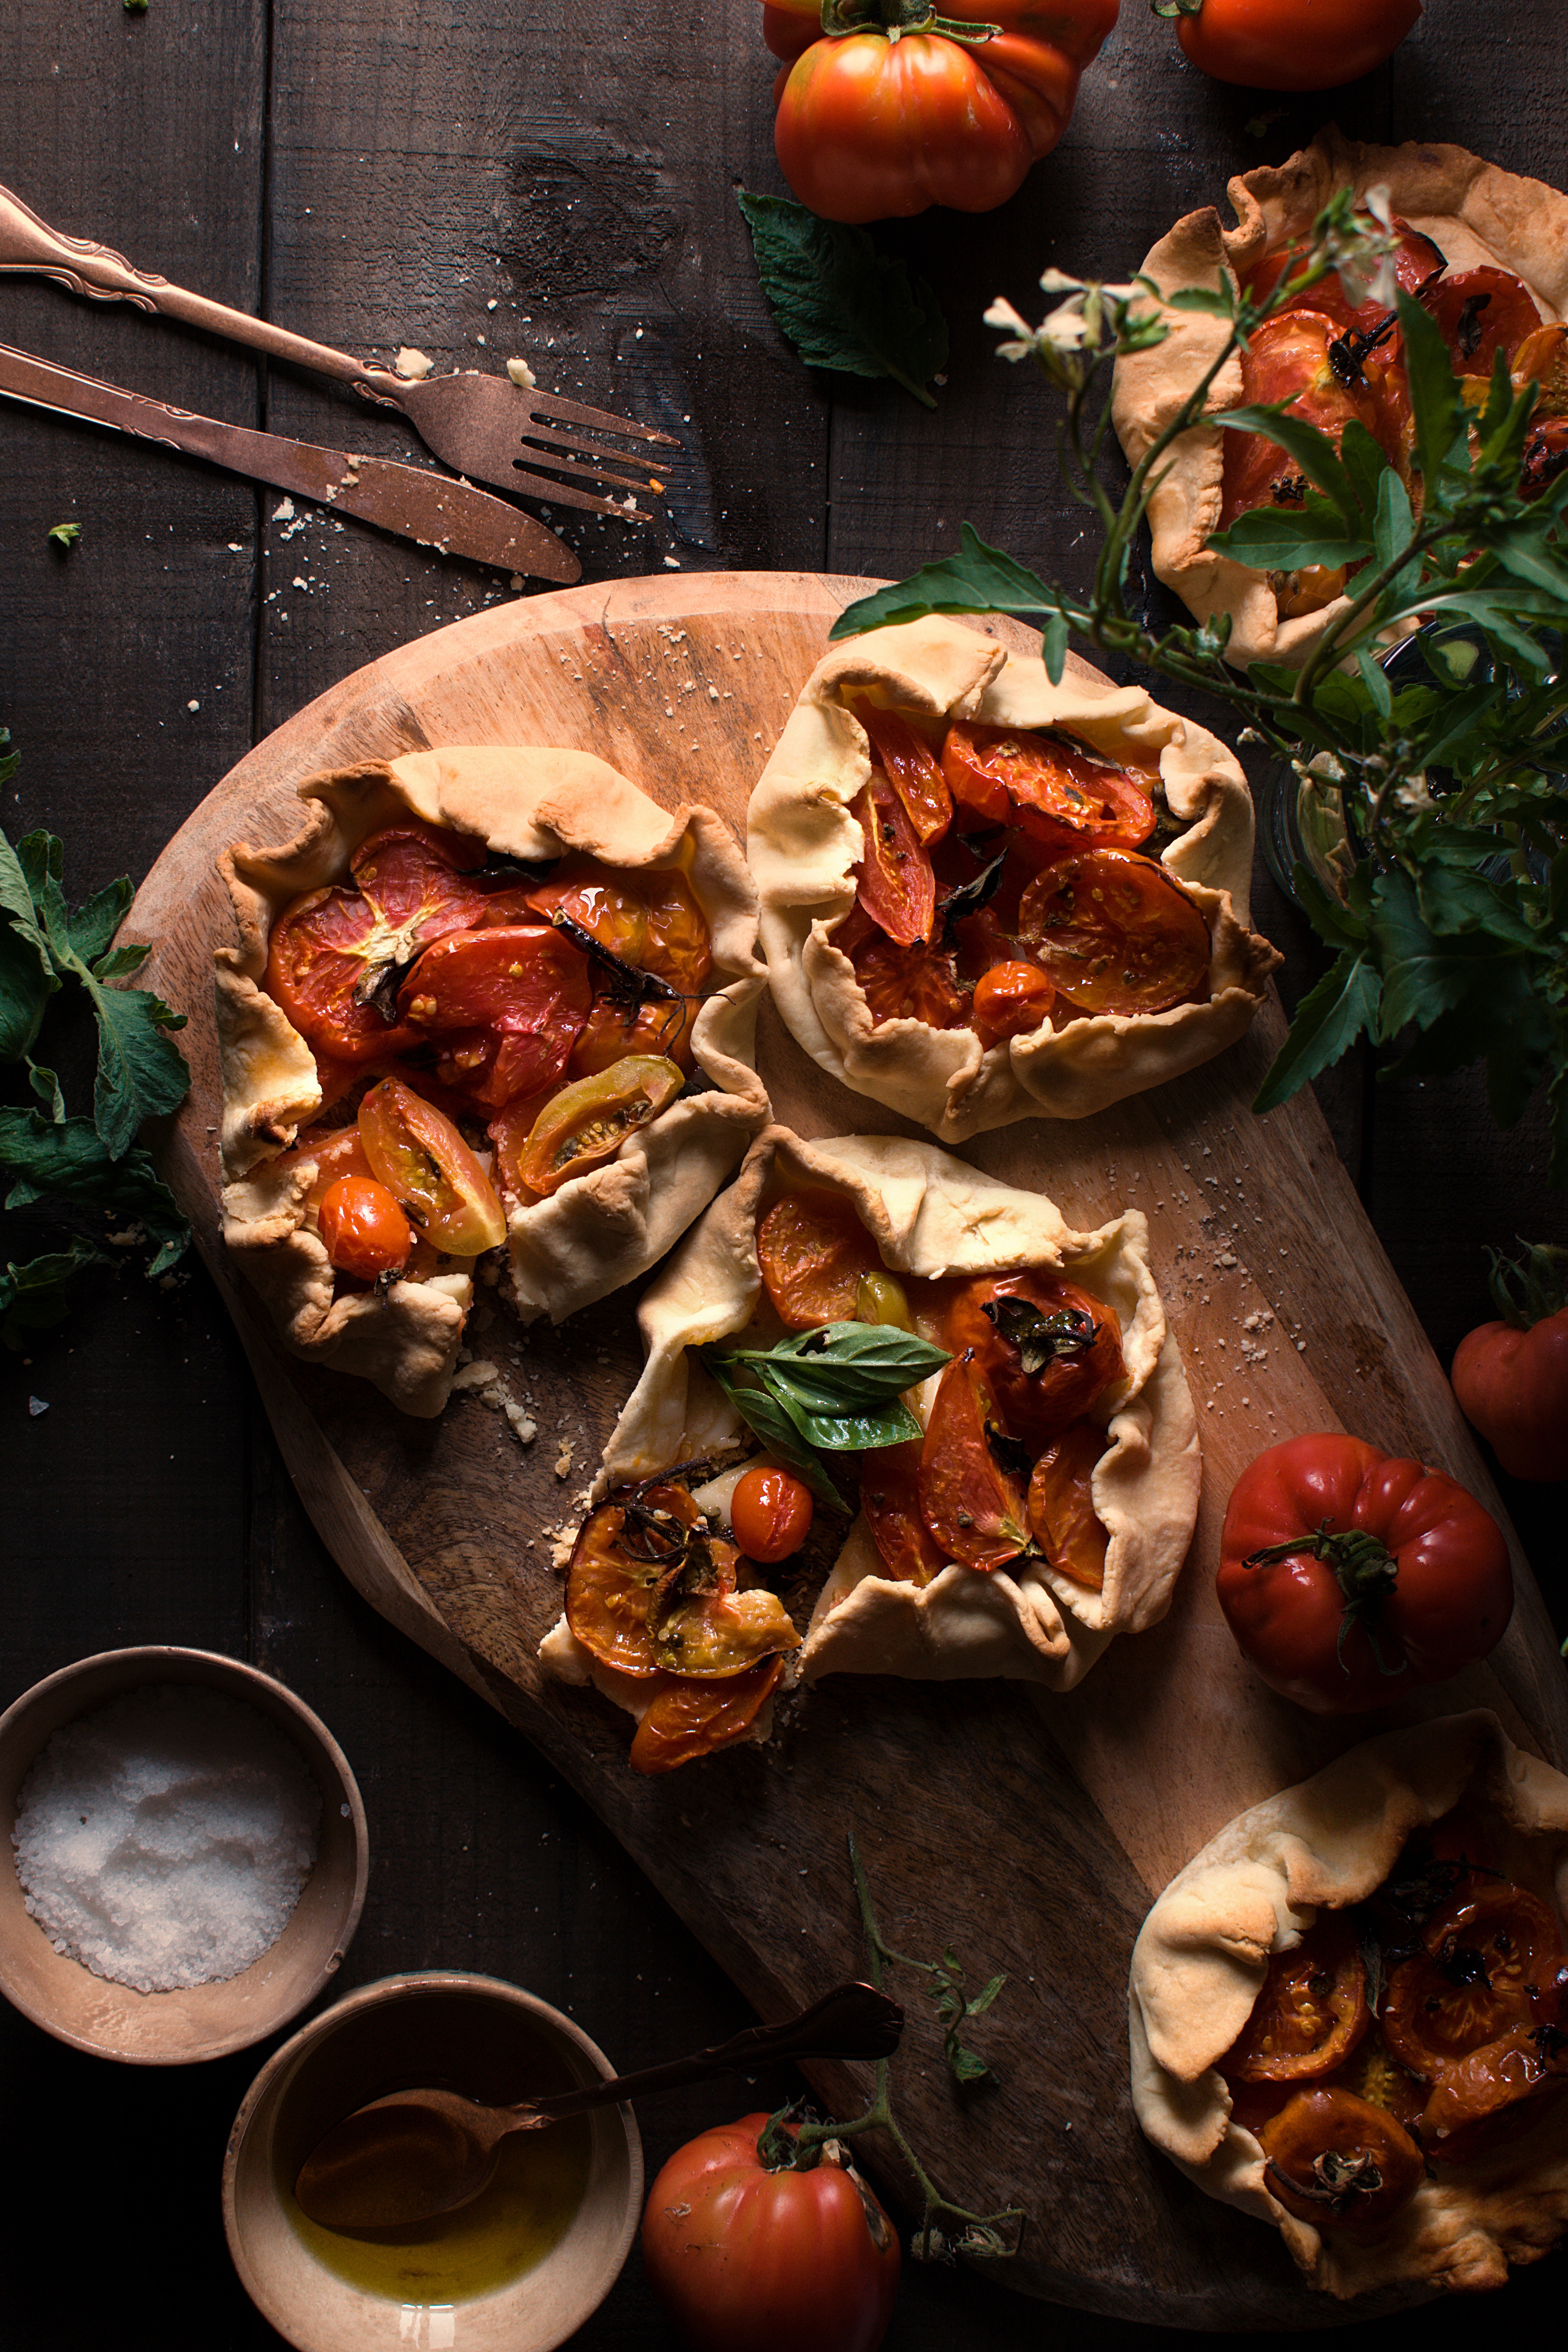
food, tableware, ingredient, recipe, orange, plant, plate, dishware, pumpkin, calabaza, cuisine, produce, dish, vegetable, platter, natural foods, cucurbita, winter squash, gourd, leaf vegetable, comfort food, finger food, serveware, cooking, still life photography, delicacy, meat, bowl, garnish, wood, junk food, still life, Aluminium foil, thanksgiving, breakfast, meal, la carte food, side dish, supper, vegan nutrition